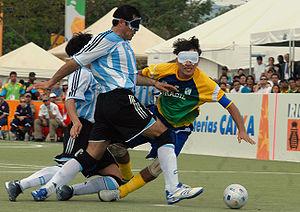
Le cécifoot, appelé aussi football à cinq déficients visuels ou football à cinq DV, est un handisport pratiqué par des athlètes déficients visuels.
Les Jeux parapanaméricains de 2007 sont la troisième édition des Jeux parapanaméricains, compétition multisports réservée aux athlètes handisports des Amériques qui se tient du 12 au 19 août 2007 à Rio de Janeiro, au Brésil, quelques jours après la clôture des Jeux panaméricains de 2007.